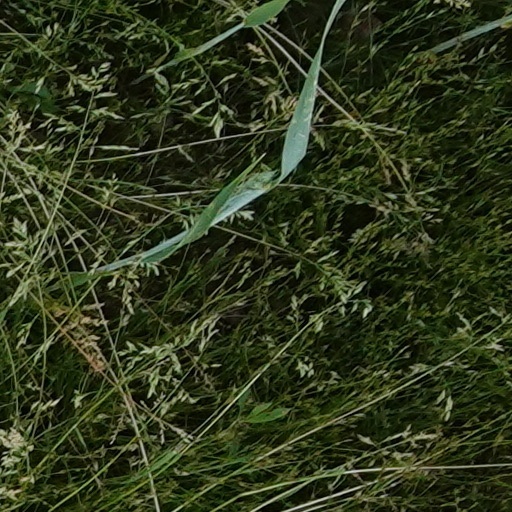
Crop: wheat